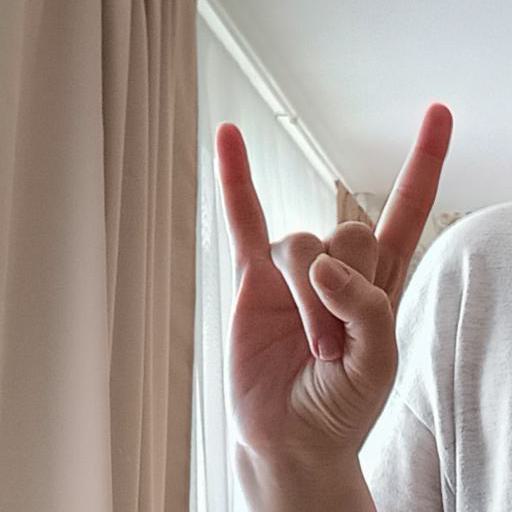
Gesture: rock